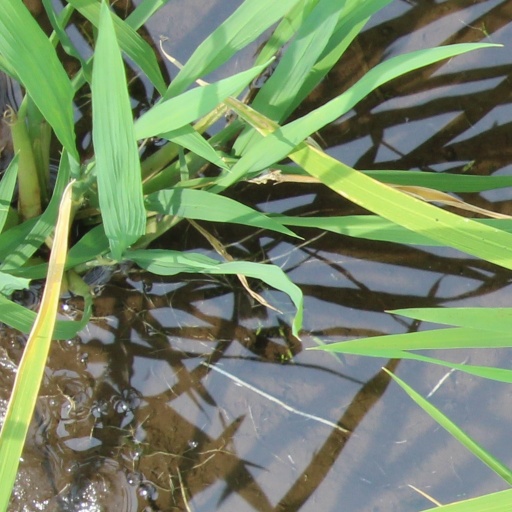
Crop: rice